Fab lab

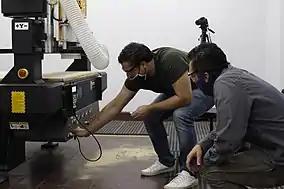
Material being processed in CNC machine, done in FabLAB located in LABNL Lab Cultural Ciudadano, Monterrey, N.L. (Nuevo León), Mexico, 2021.

One of the larger projects undertaken by fab labs include free community FabFi wireless networks (in Afghanistan, Kenya and US). The first city-scale FabFi network, set up in Afghanistan, has remained in place and active for three years under community supervision and with no special maintenance. The network in Kenya, (Based in the University of Nairobi (UoN)) building on that experience, started to experiment with controlling service quality and providing added services for a fee to make the network cost-neutral.